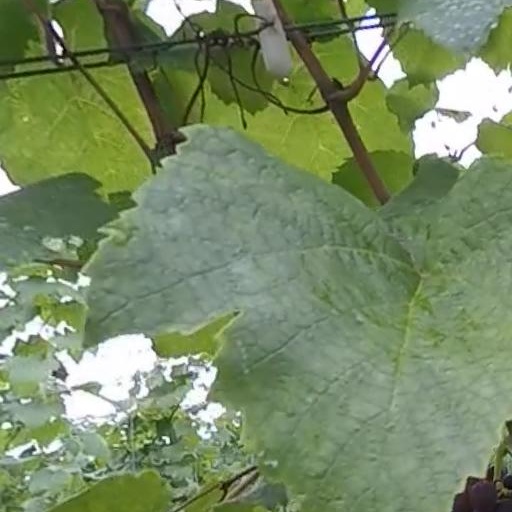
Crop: grape